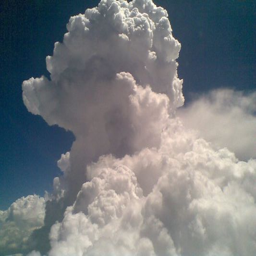
the face of a cloud